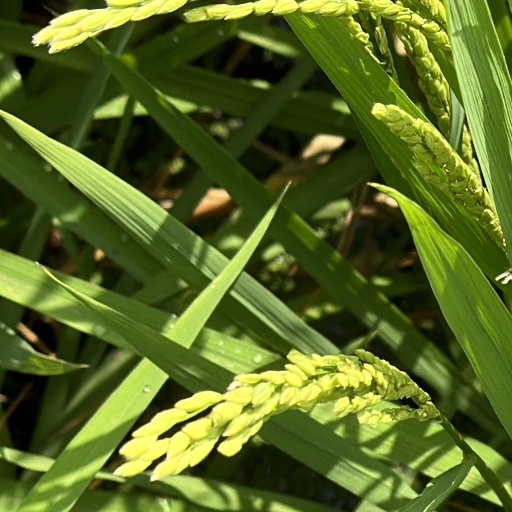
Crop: rice